J. Clarence Karcher

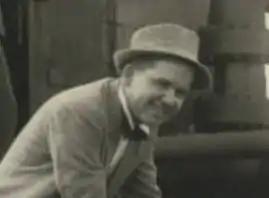
E. L. DeGolyer, 1913

Later when Everette Lee DeGolyer, vice president and general manager of Amerada Petroleum Corporation, learned of Karcher's 1921 experiments with the seismograph he held a meeting with Karcher that resulted in the creation of Geophysical Research Corporation (GRC) by 1925.